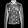
Label: Coat